Amazonia (film)

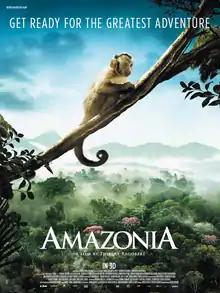
Promotional release poster

Amazonia (Portuguese: Amazônia) is a 2013 Brazilian-French adventure drama film co-written and directed by Thierry Ragobert. It was screened out of competition at the 70th Venice International Film Festival and closed the festival. The main character of the film is Sai (Castanha in the Brazilian version), a capuchin monkey born and raised in captivity. After a plane crash strands him in the Amazon rainforest, he must find his way amongst the beauty and danger that exists within the Amazon.